History of opera

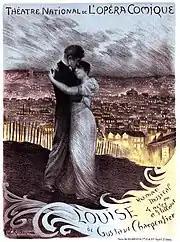
Poster for "Louise" (1900), by Gustave Charpentier

Hungary was part of the Austro-Hungarian Empire during the 19th century and did not achieve independence until after the First World War. His political ties brought him into close contact with the operatic environment of Vienna, the capital of the empire. In 1884 the Operaház (National Opera) in Budapest was inaugurated. The first surviving Hungarian opera is "Béla Király Futása" ("The Flight of King Béla", 1822), by József Ruzitska. Other pioneers were András Bartay ("Csel" ["The Trick"], 1839) and Franz Doppler ("Benyovszky", 1847).